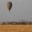
Label: plain